Colonial India

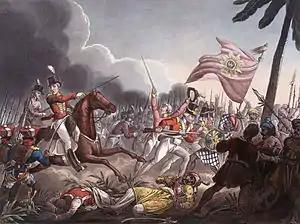
Major General Wellesley commanding his troops at the Battle of Assaye, 1803

India suffered a series of crop failures in the late 19th century, leading to widespread famines that caused tens of millions of deaths in India. Responding to earlier famines as threats to the stability of their control, the East India Company had already begun to concern itself with famine prevention during the early colonial period. This greatly expanded during the "Raj", in which commissions were set up after each famine to investigate the causes and implement new policies, which took until the early 1900s to take an effect.